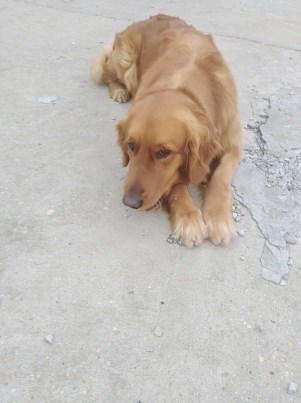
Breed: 5355-n000126-golden_retriever